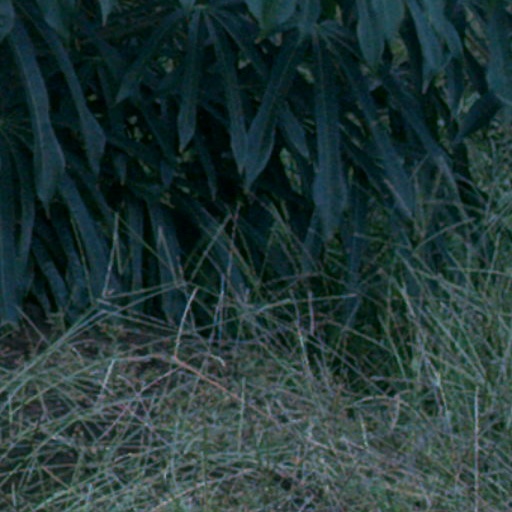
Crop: cassava